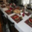
Label: table